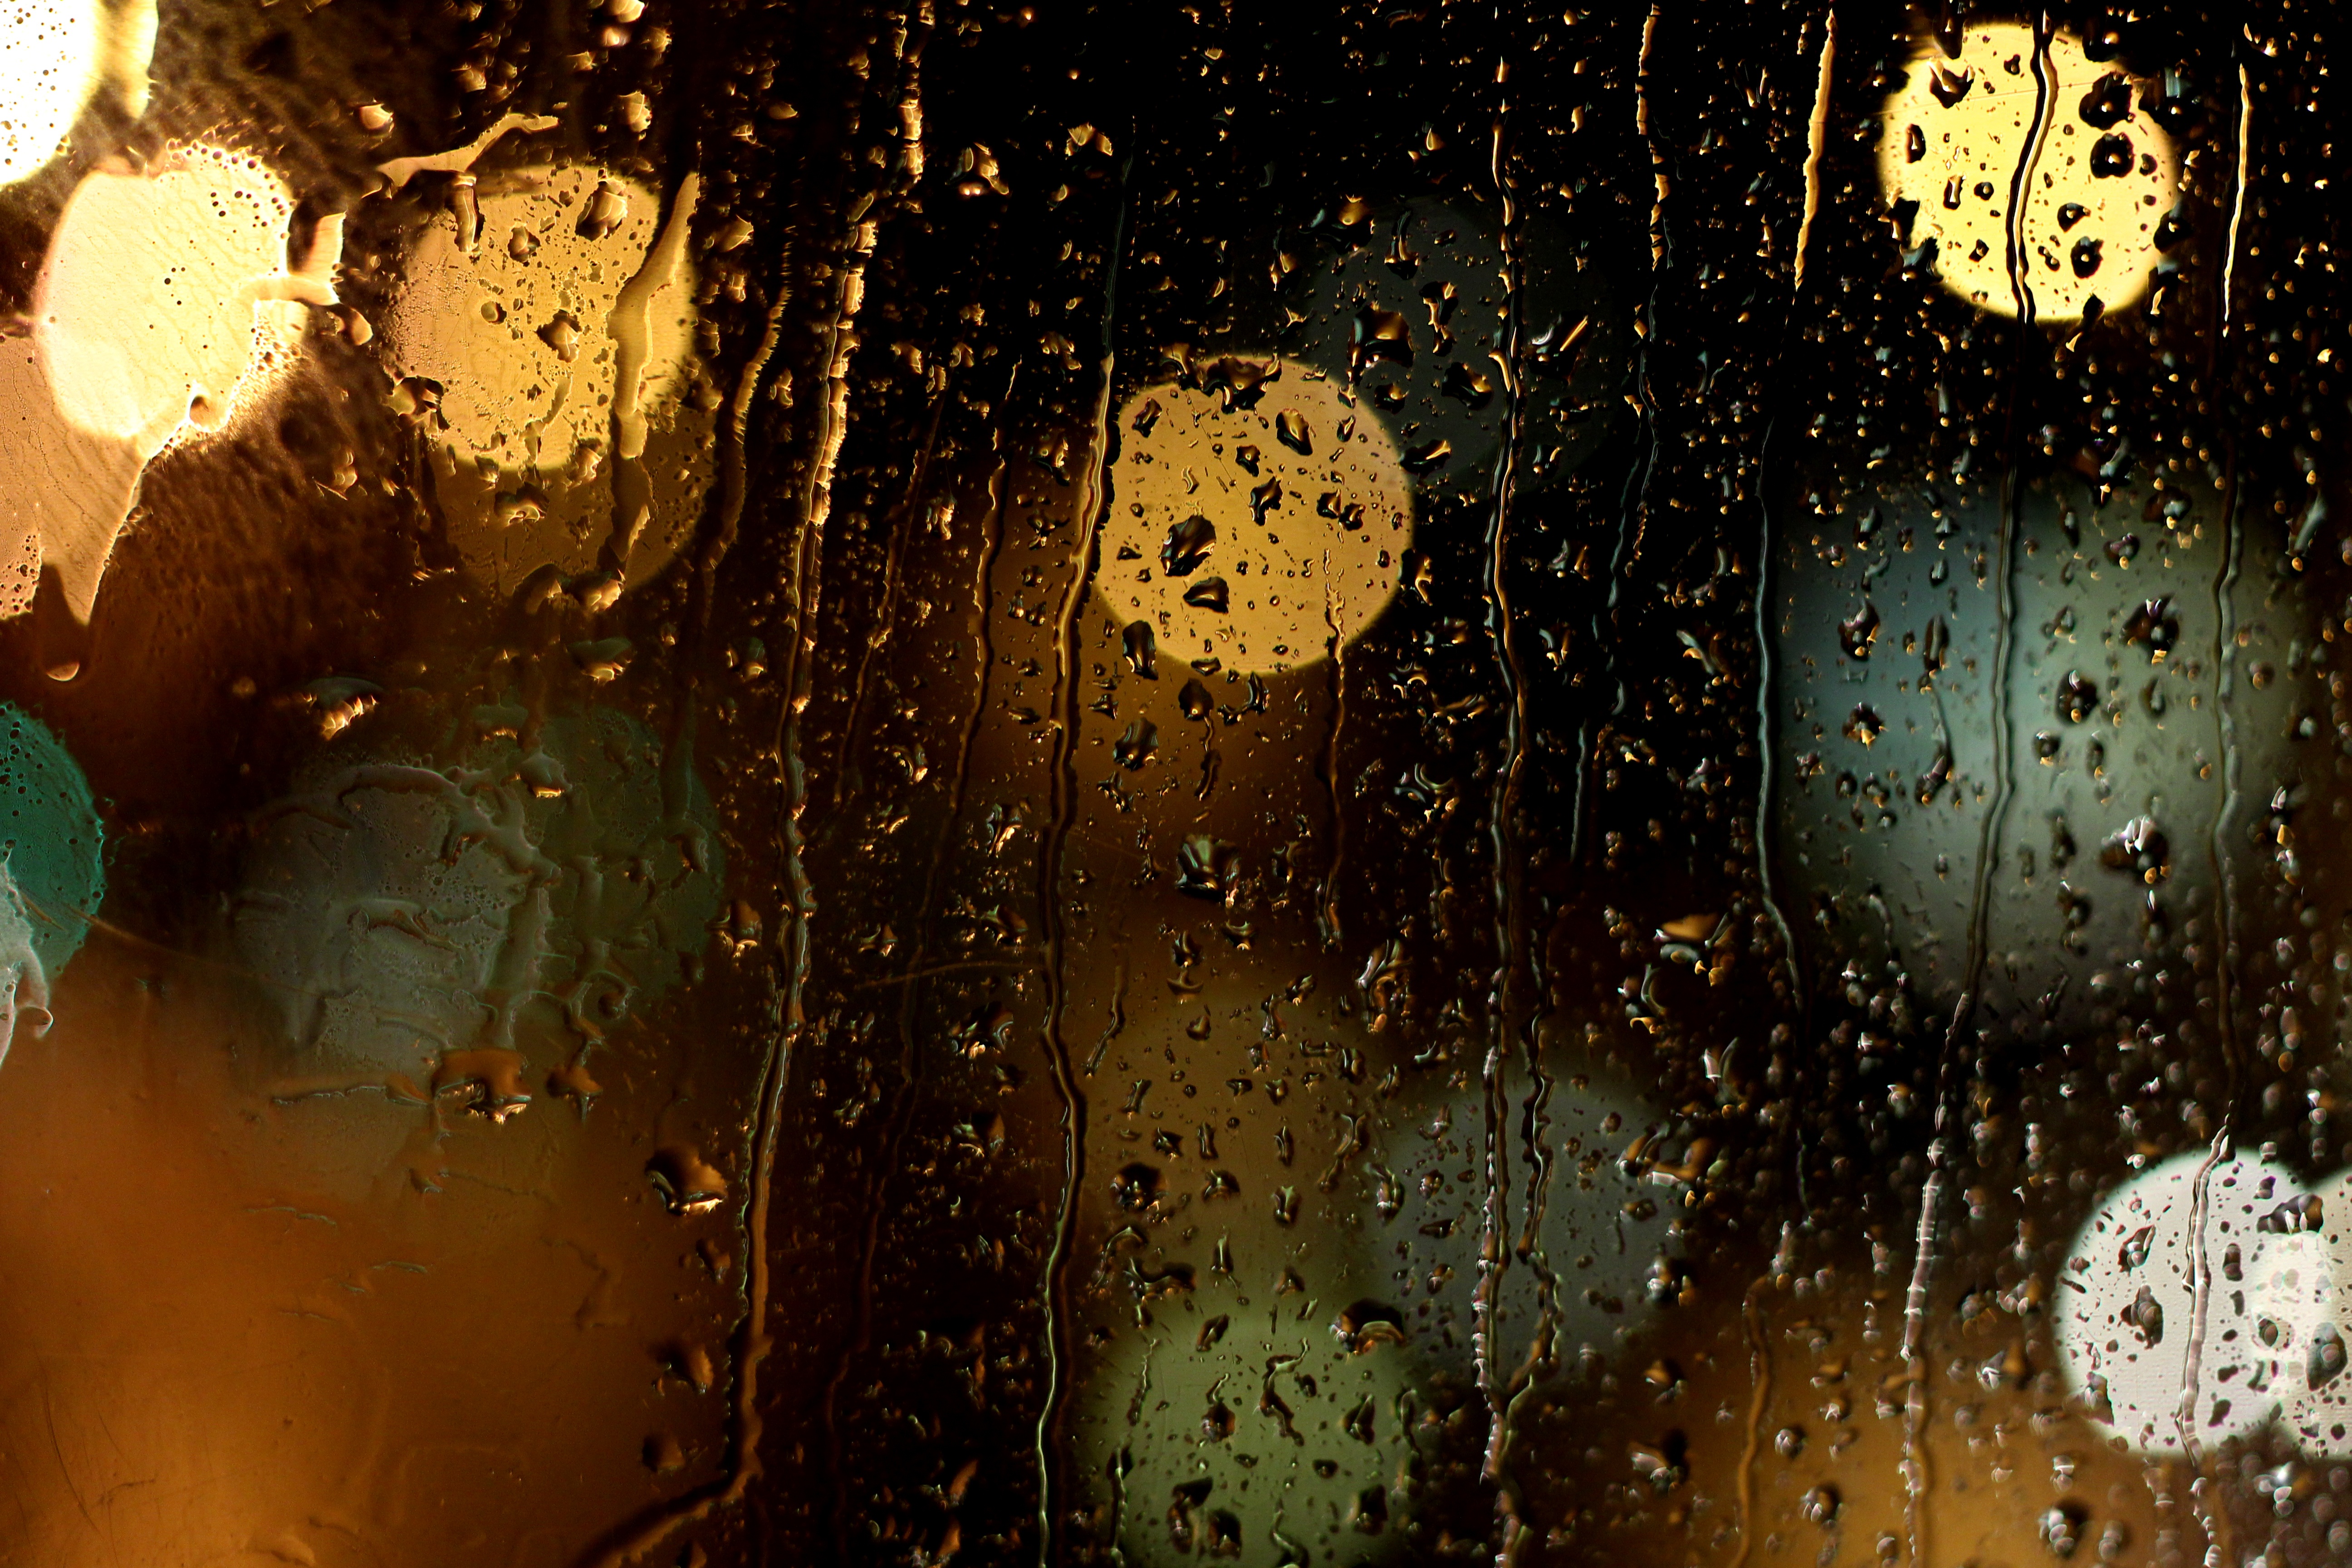
light, night, sunlight, texture, reflection, darkness, macro photography, computer wallpaper